Turin Metro

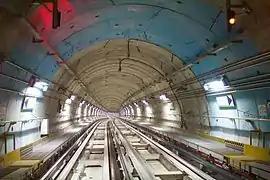
Turin Metro tracks

The history of metro in Turin begins in 1930s, when the first project of an underground railway was put forward. However, only a part of the first tunnel was built, and the actual project was put aside. Nowadays, the tunnel is part of an underground parking system.